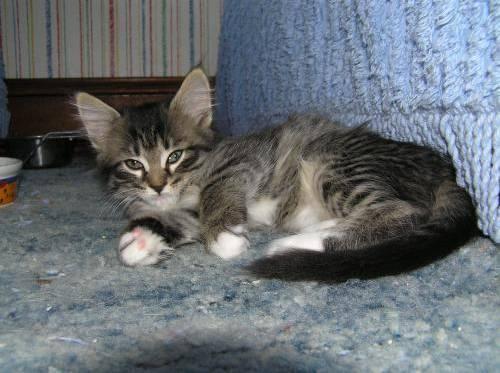
cat